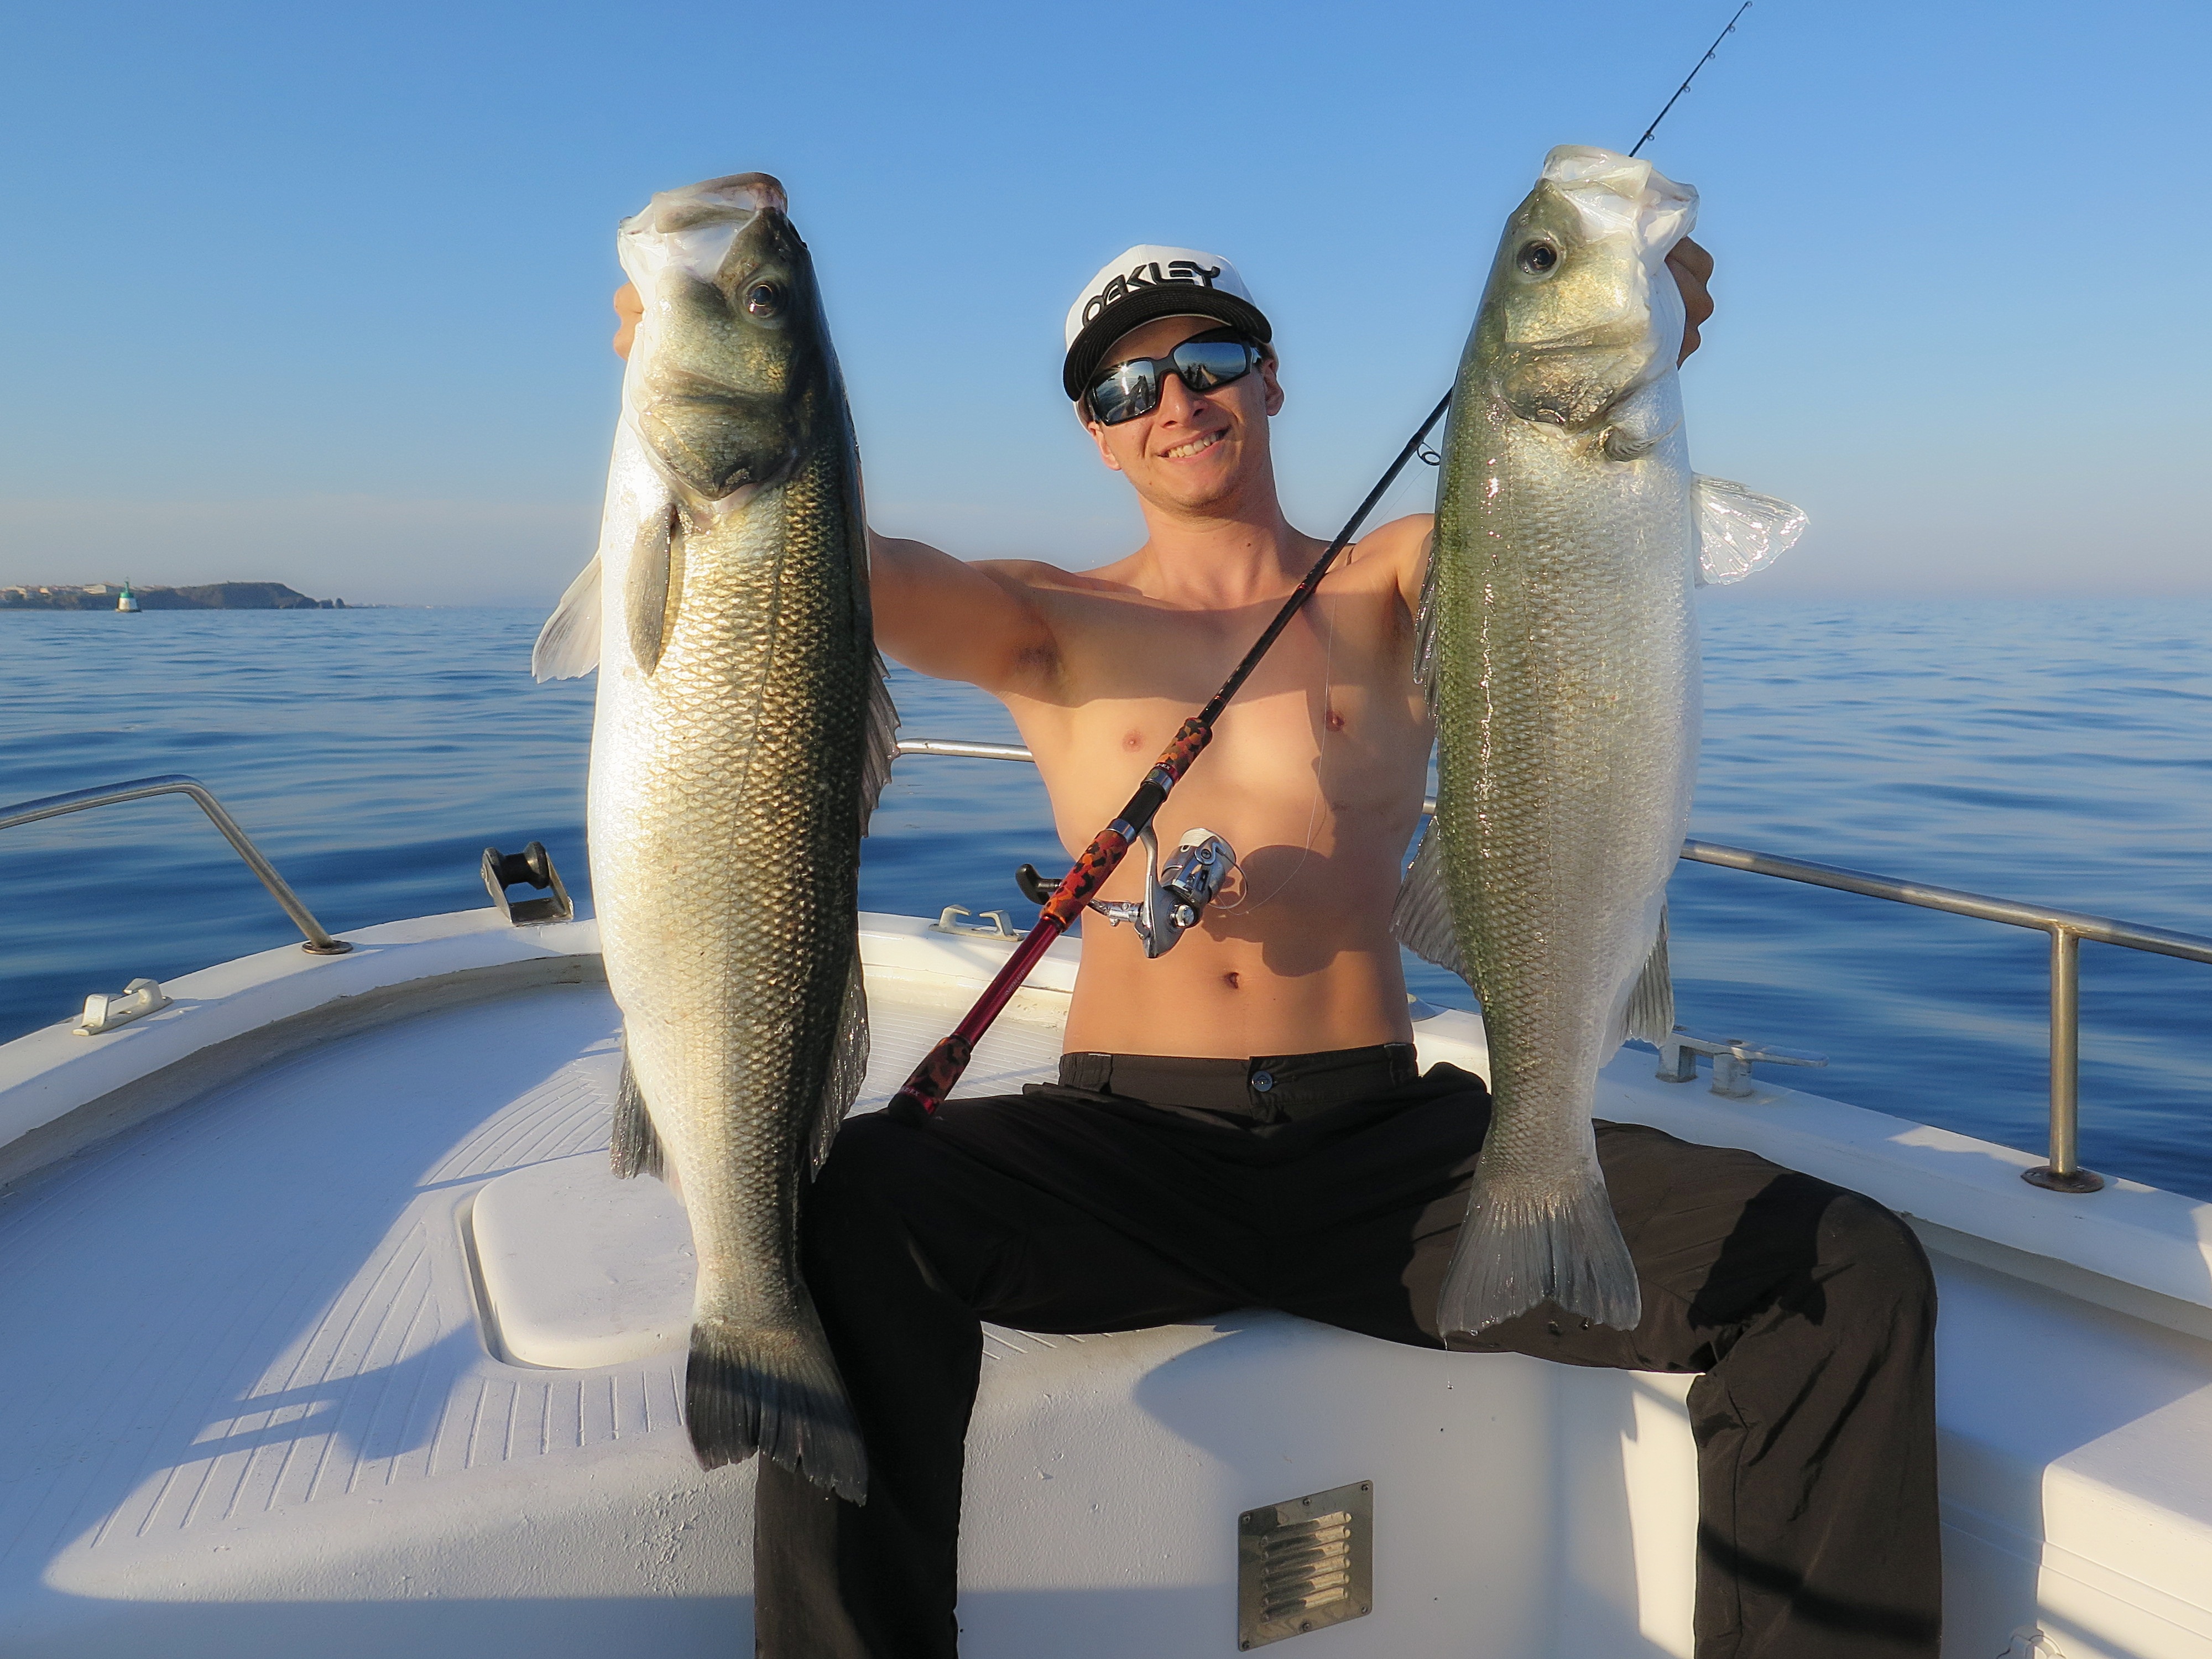
sea, recreation, fishing, biology, wolf, fish, bass, fishermen, traditional fishing, cod, outdoor recreation, big game fishing, jigging